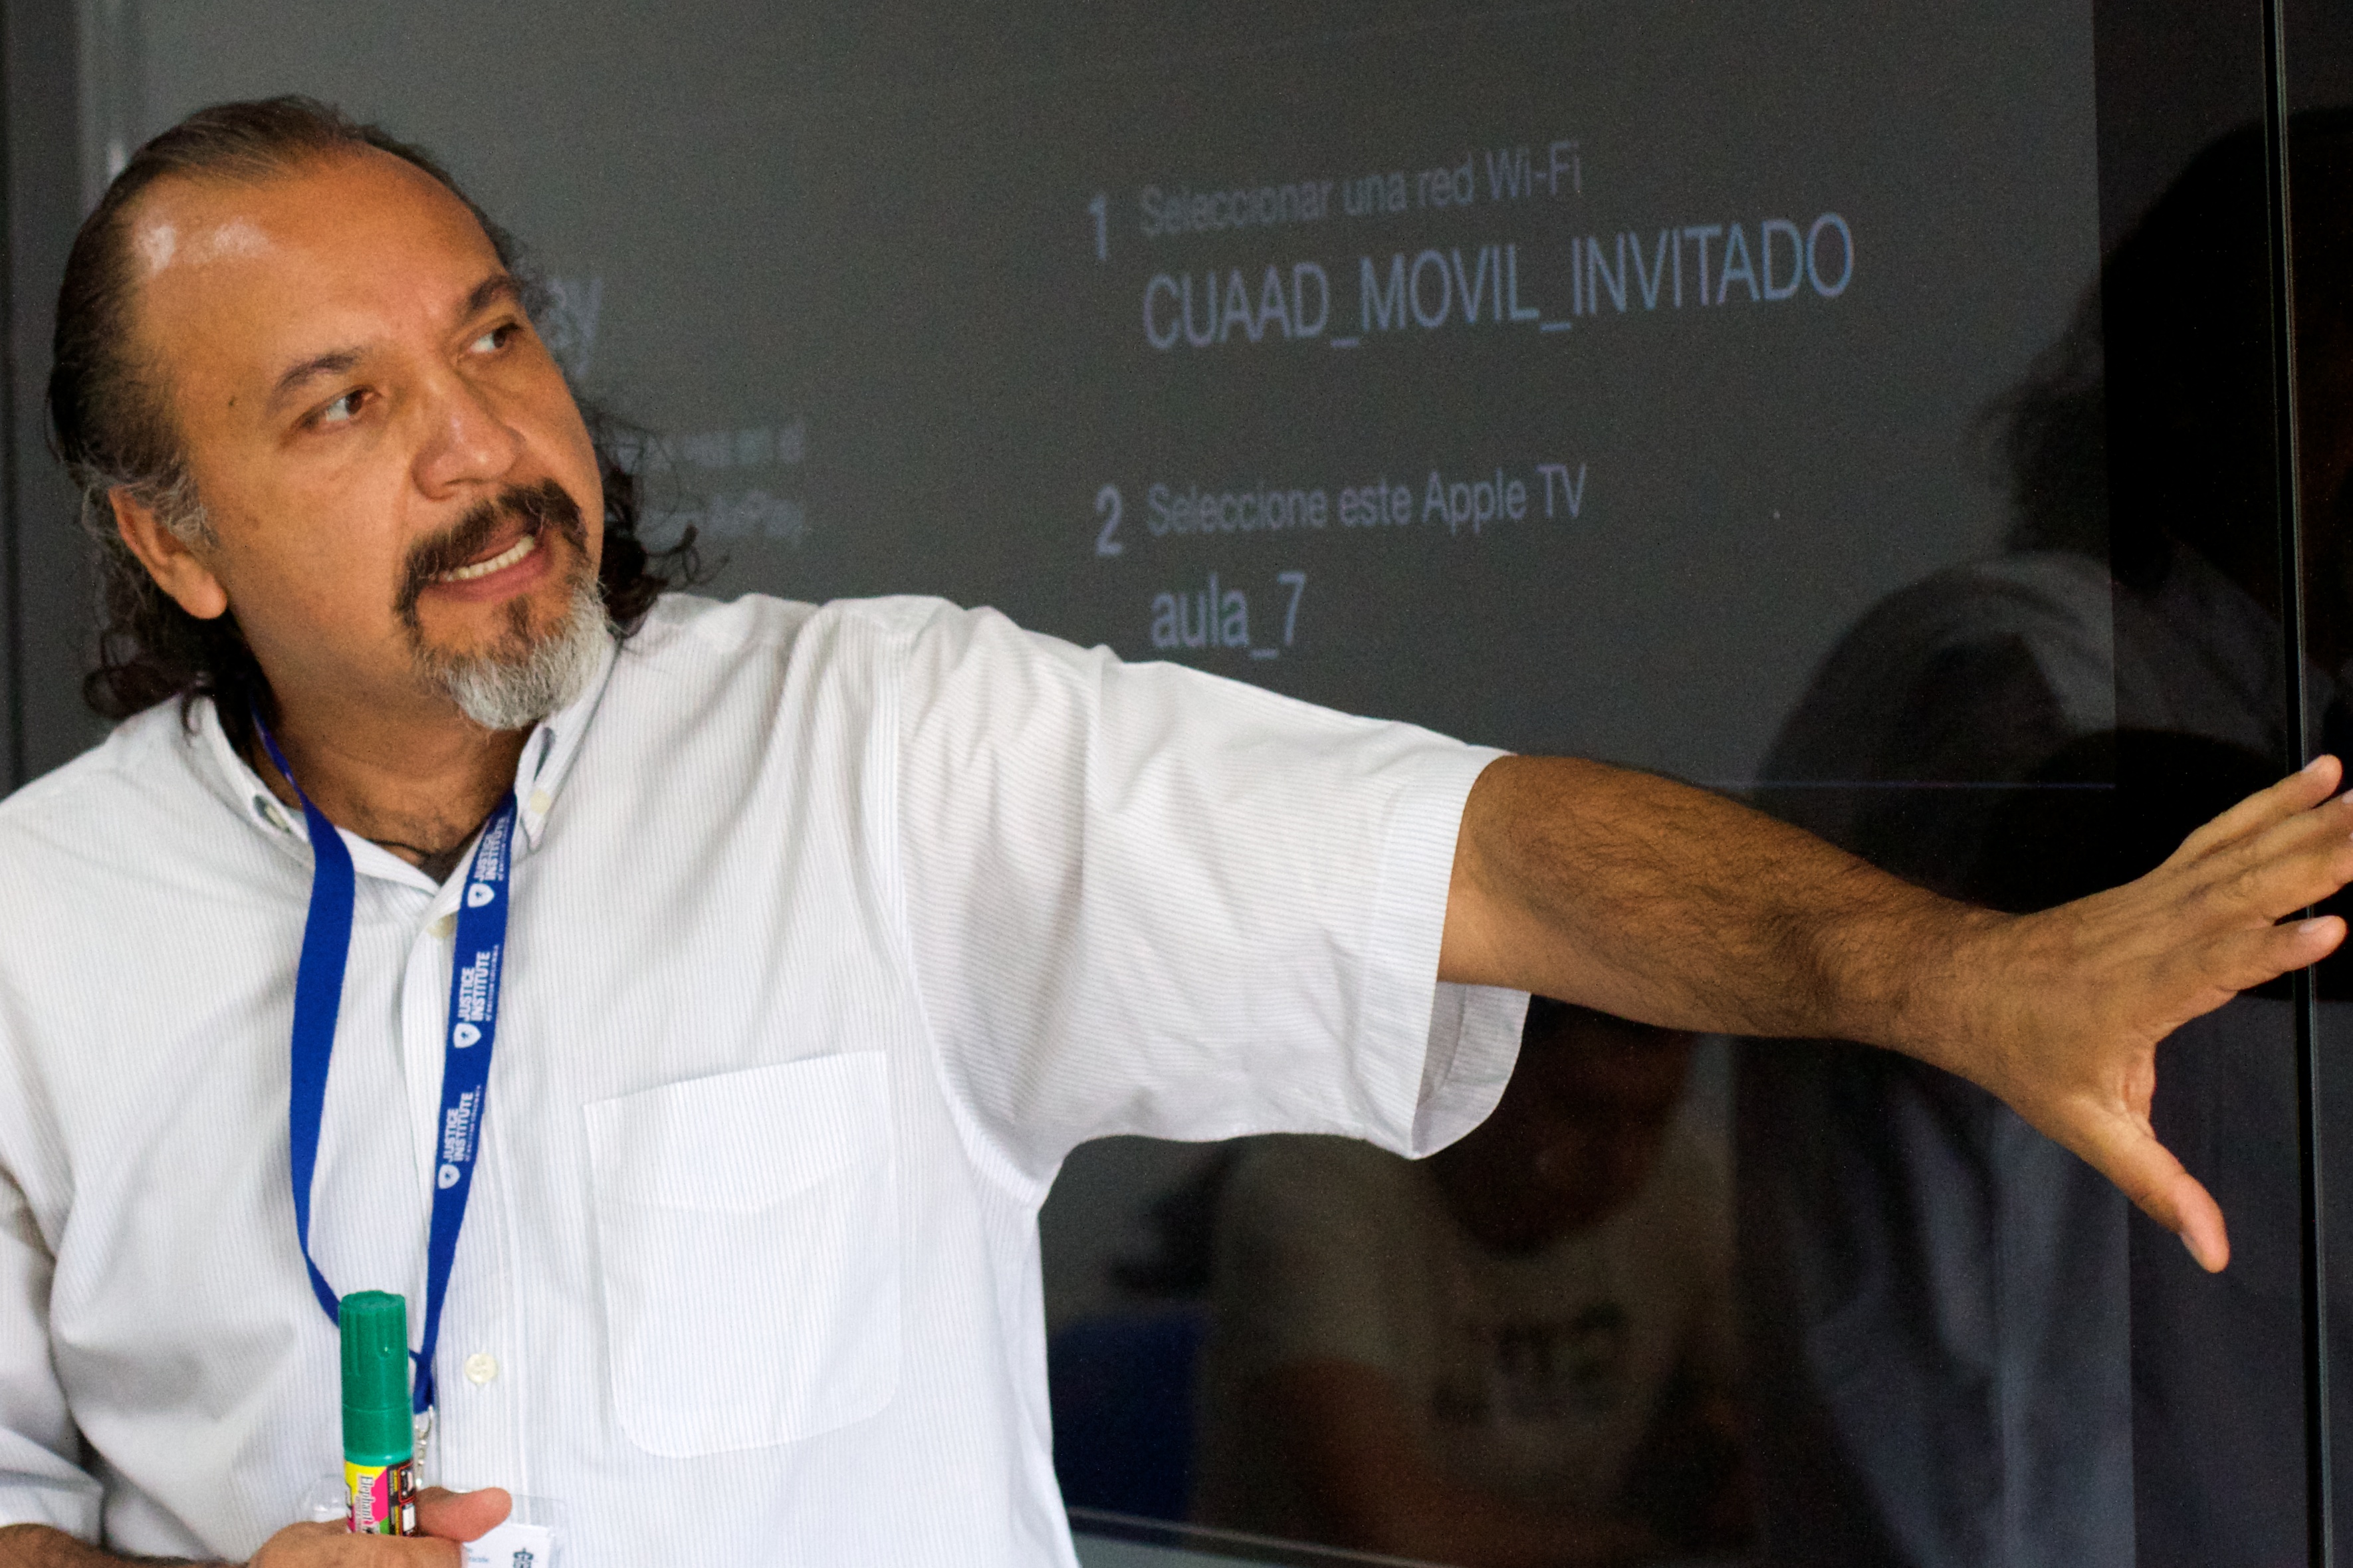
professional, speech, udgagora, lecture, sense